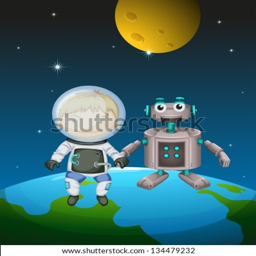
illustration of an astronaut beside a robot in the outer space